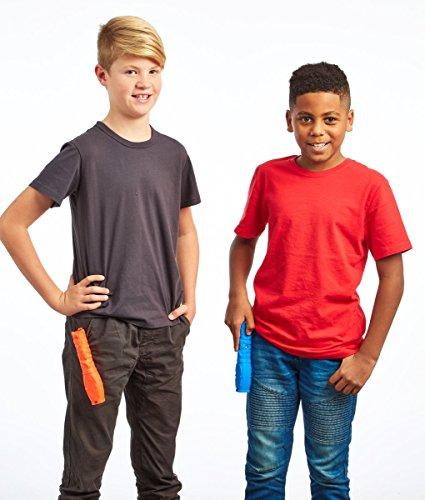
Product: Mighty Beanz Flip Track - Teeter Totter
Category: Toys & Games | Games & Accessories | Handheld Games
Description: Take your handy Flip Track anywhere and show off your Mighty Bean balance and skills.
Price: $4.42
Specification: ProductDimensions:1.7x14x2inches|ItemWeight:4ounces|ShippingWeight:4ounces(Viewshippingratesandpolicies)|ASIN:B01599K3X0|Itemmodelnumber:66511|Manufacturerrecommendedage:0monthsandup